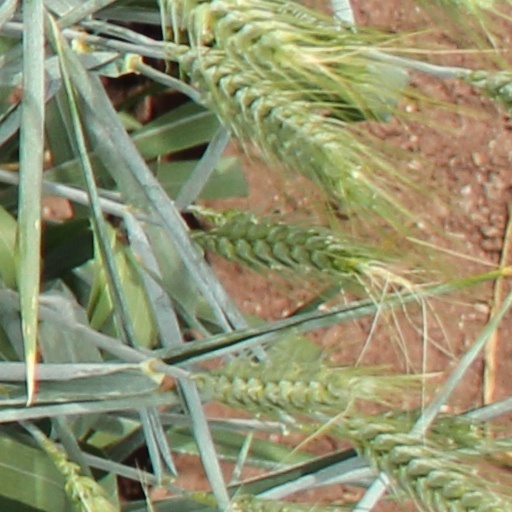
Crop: wheat